Superstox

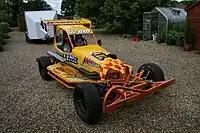
A typical Spedeworth Superstox, built by Carcraft

Superstox is a type of single seat formula racing, similar to Sprint car racing developed in the 1960s in the United Kingdom. Racing is 'contact' whereby drivers can use the front bumper to help dislodge any car in front. Like most other forms of short oval racing, the higher rated drivers normally start at the back of the grid for each race.